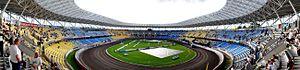
La Motoarena Toruń est un stade multi-usages situé à Toruń en Pologne.